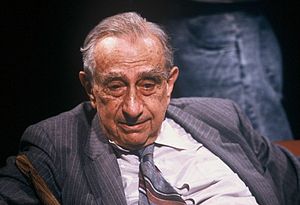
Edward Teller / Eftermæle
Edward Teller i et tv-interview i 1987
"Edward Teller var en ungarsk-født amerikansk teoretisk fysiker, i daglig tale kendt som ""brintbombens fader"", hvilket han dog ikke selv syntes om. Teller lavede adskillige bidrag til kernekraft og molekylær fysik, spektroskopi og overfladefysik. Hans udvidelse af Fermis teori om betahenfald var et vigtigt springbræt i forbindelse med denne teori. Jahn-Teller effekten og BET teorien har bevaret deres oprindelige formulering og er stadig faste grundlag i fysik og kemi. Teller bidrog også til Thomas-Fermi teorien, forfølgeren af densitetsfunktionsteorien, et grundlæggende moderne værktøj i kvantemekaniske behandlinger af komplekse molekyler. I 1953 skrev Teller en afhandling sammen med Nicholas Metropolis og Mashall Rosenbluth, som er udgangspunktet for anvendelsen af Monte Carlo-metoder i statistisk mekanik.